Dresch

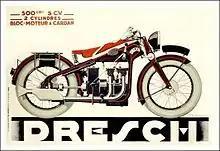
1935 advertisement for Dresch Monobloc

Dresch et Cie (1920–1949) was one of France's more important motorcycle manufacturers. It was founded in Étampes, France by the eccentric multi-millionaire French-Algerian industrialist Henri Dresch, whose other business interests were to include an upmarket spa hotel. Within five months of its founding, it was able to rise to the forefront of its specialty, going on to use advanced designs such as press-steel frame and forks and shaft drives, and later moved to the Everest factory in Paris's 15th arrondissement.